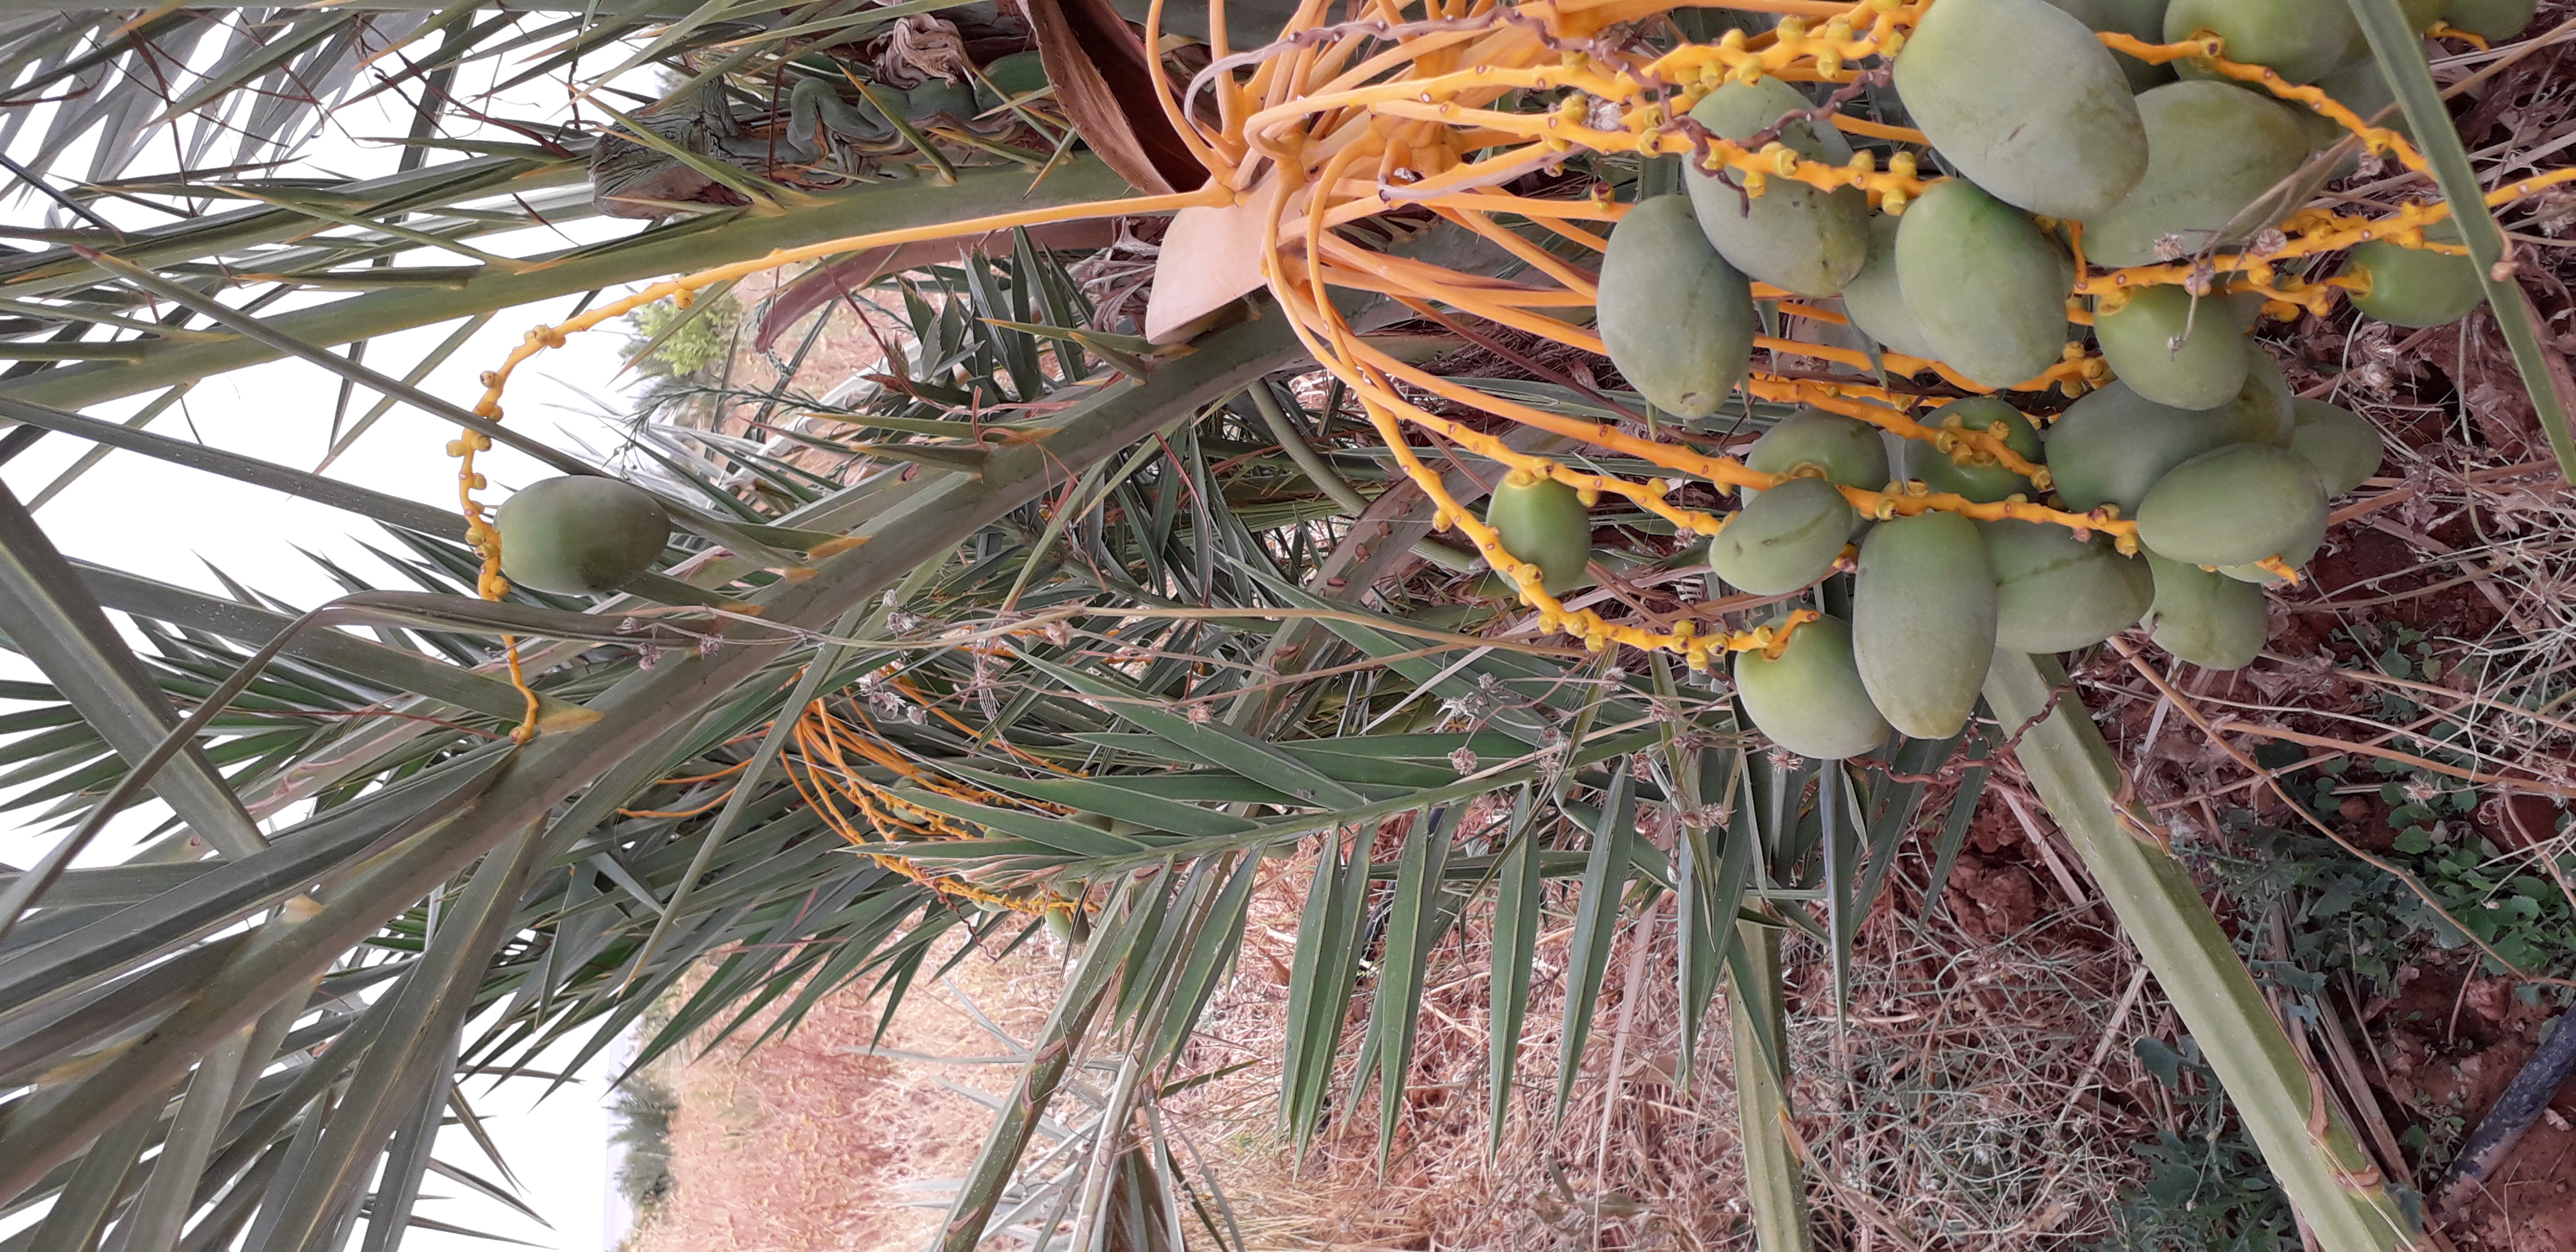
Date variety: Boumajhoul